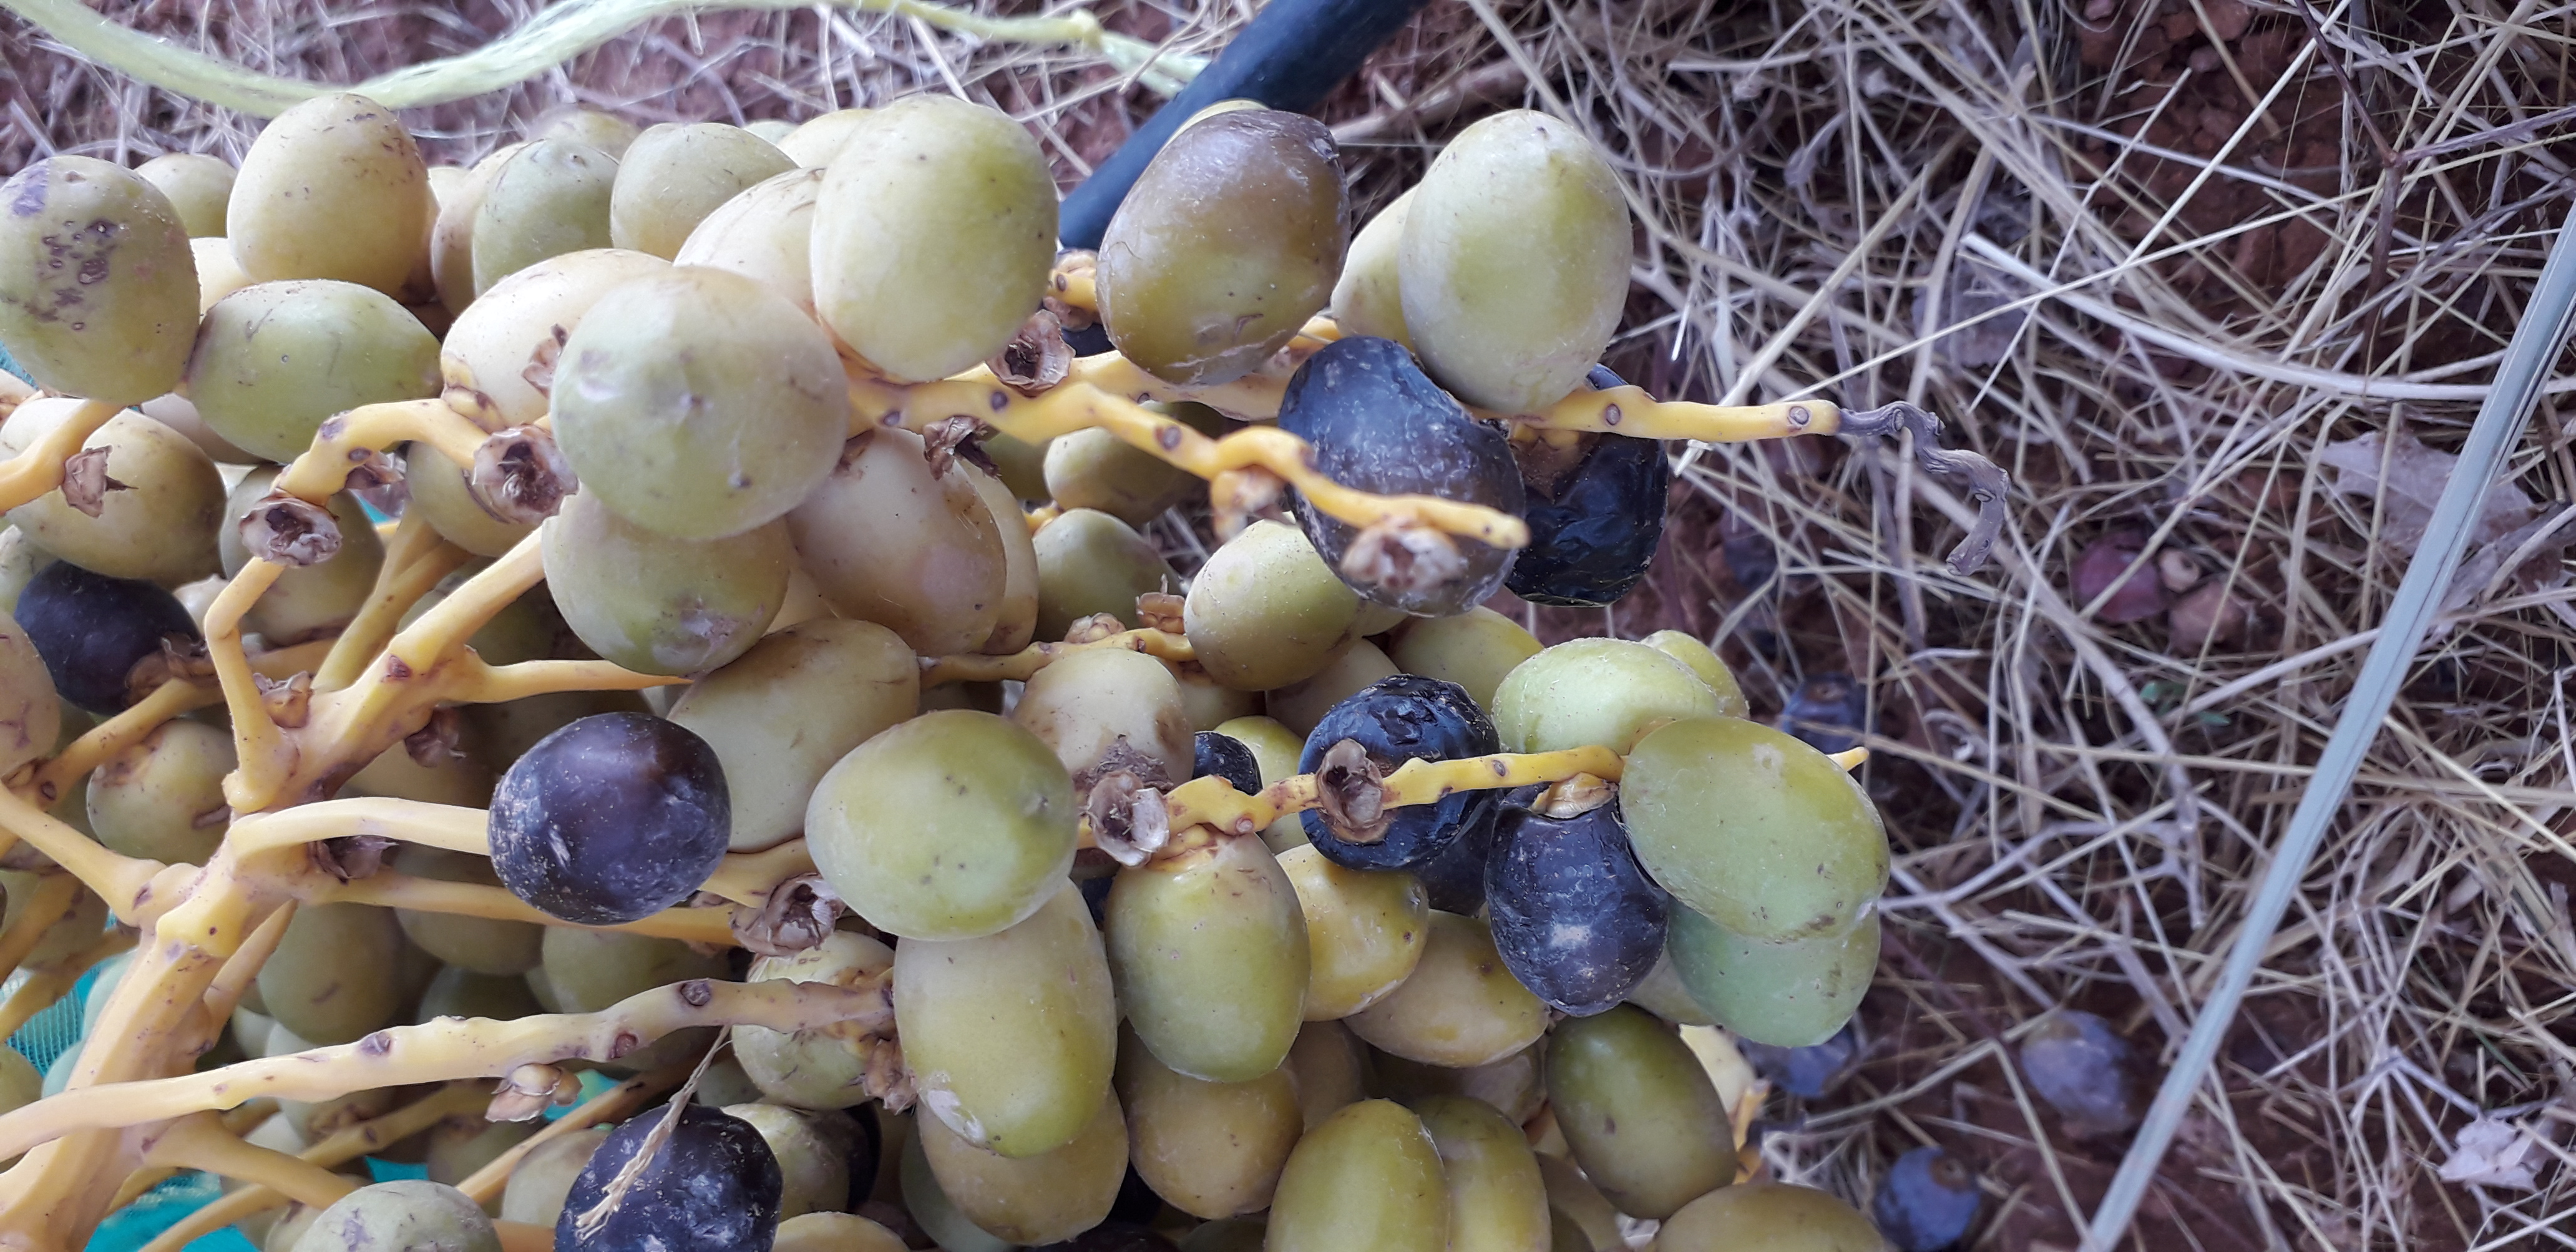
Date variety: kholt